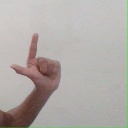
अक्षर: ल